Orange Order

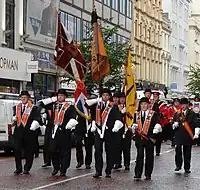
Thiepval Memorial Lodge parade in remembrance of the Battle of the Somme

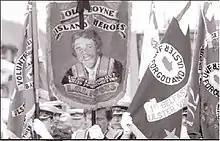
Orangemen carrying a banner of killed UVF member and Orangeman Brian Robinson in 2003

Monthly meetings are held in Orange halls. Orange halls on both sides of the Irish border often function as community halls for Protestants and sometimes those of other faiths, although this was more common in the past. The halls often host community groups such as credit unions, local marching bands, Ulster-Scots and other cultural groups as well as religious missions and unionist political parties.